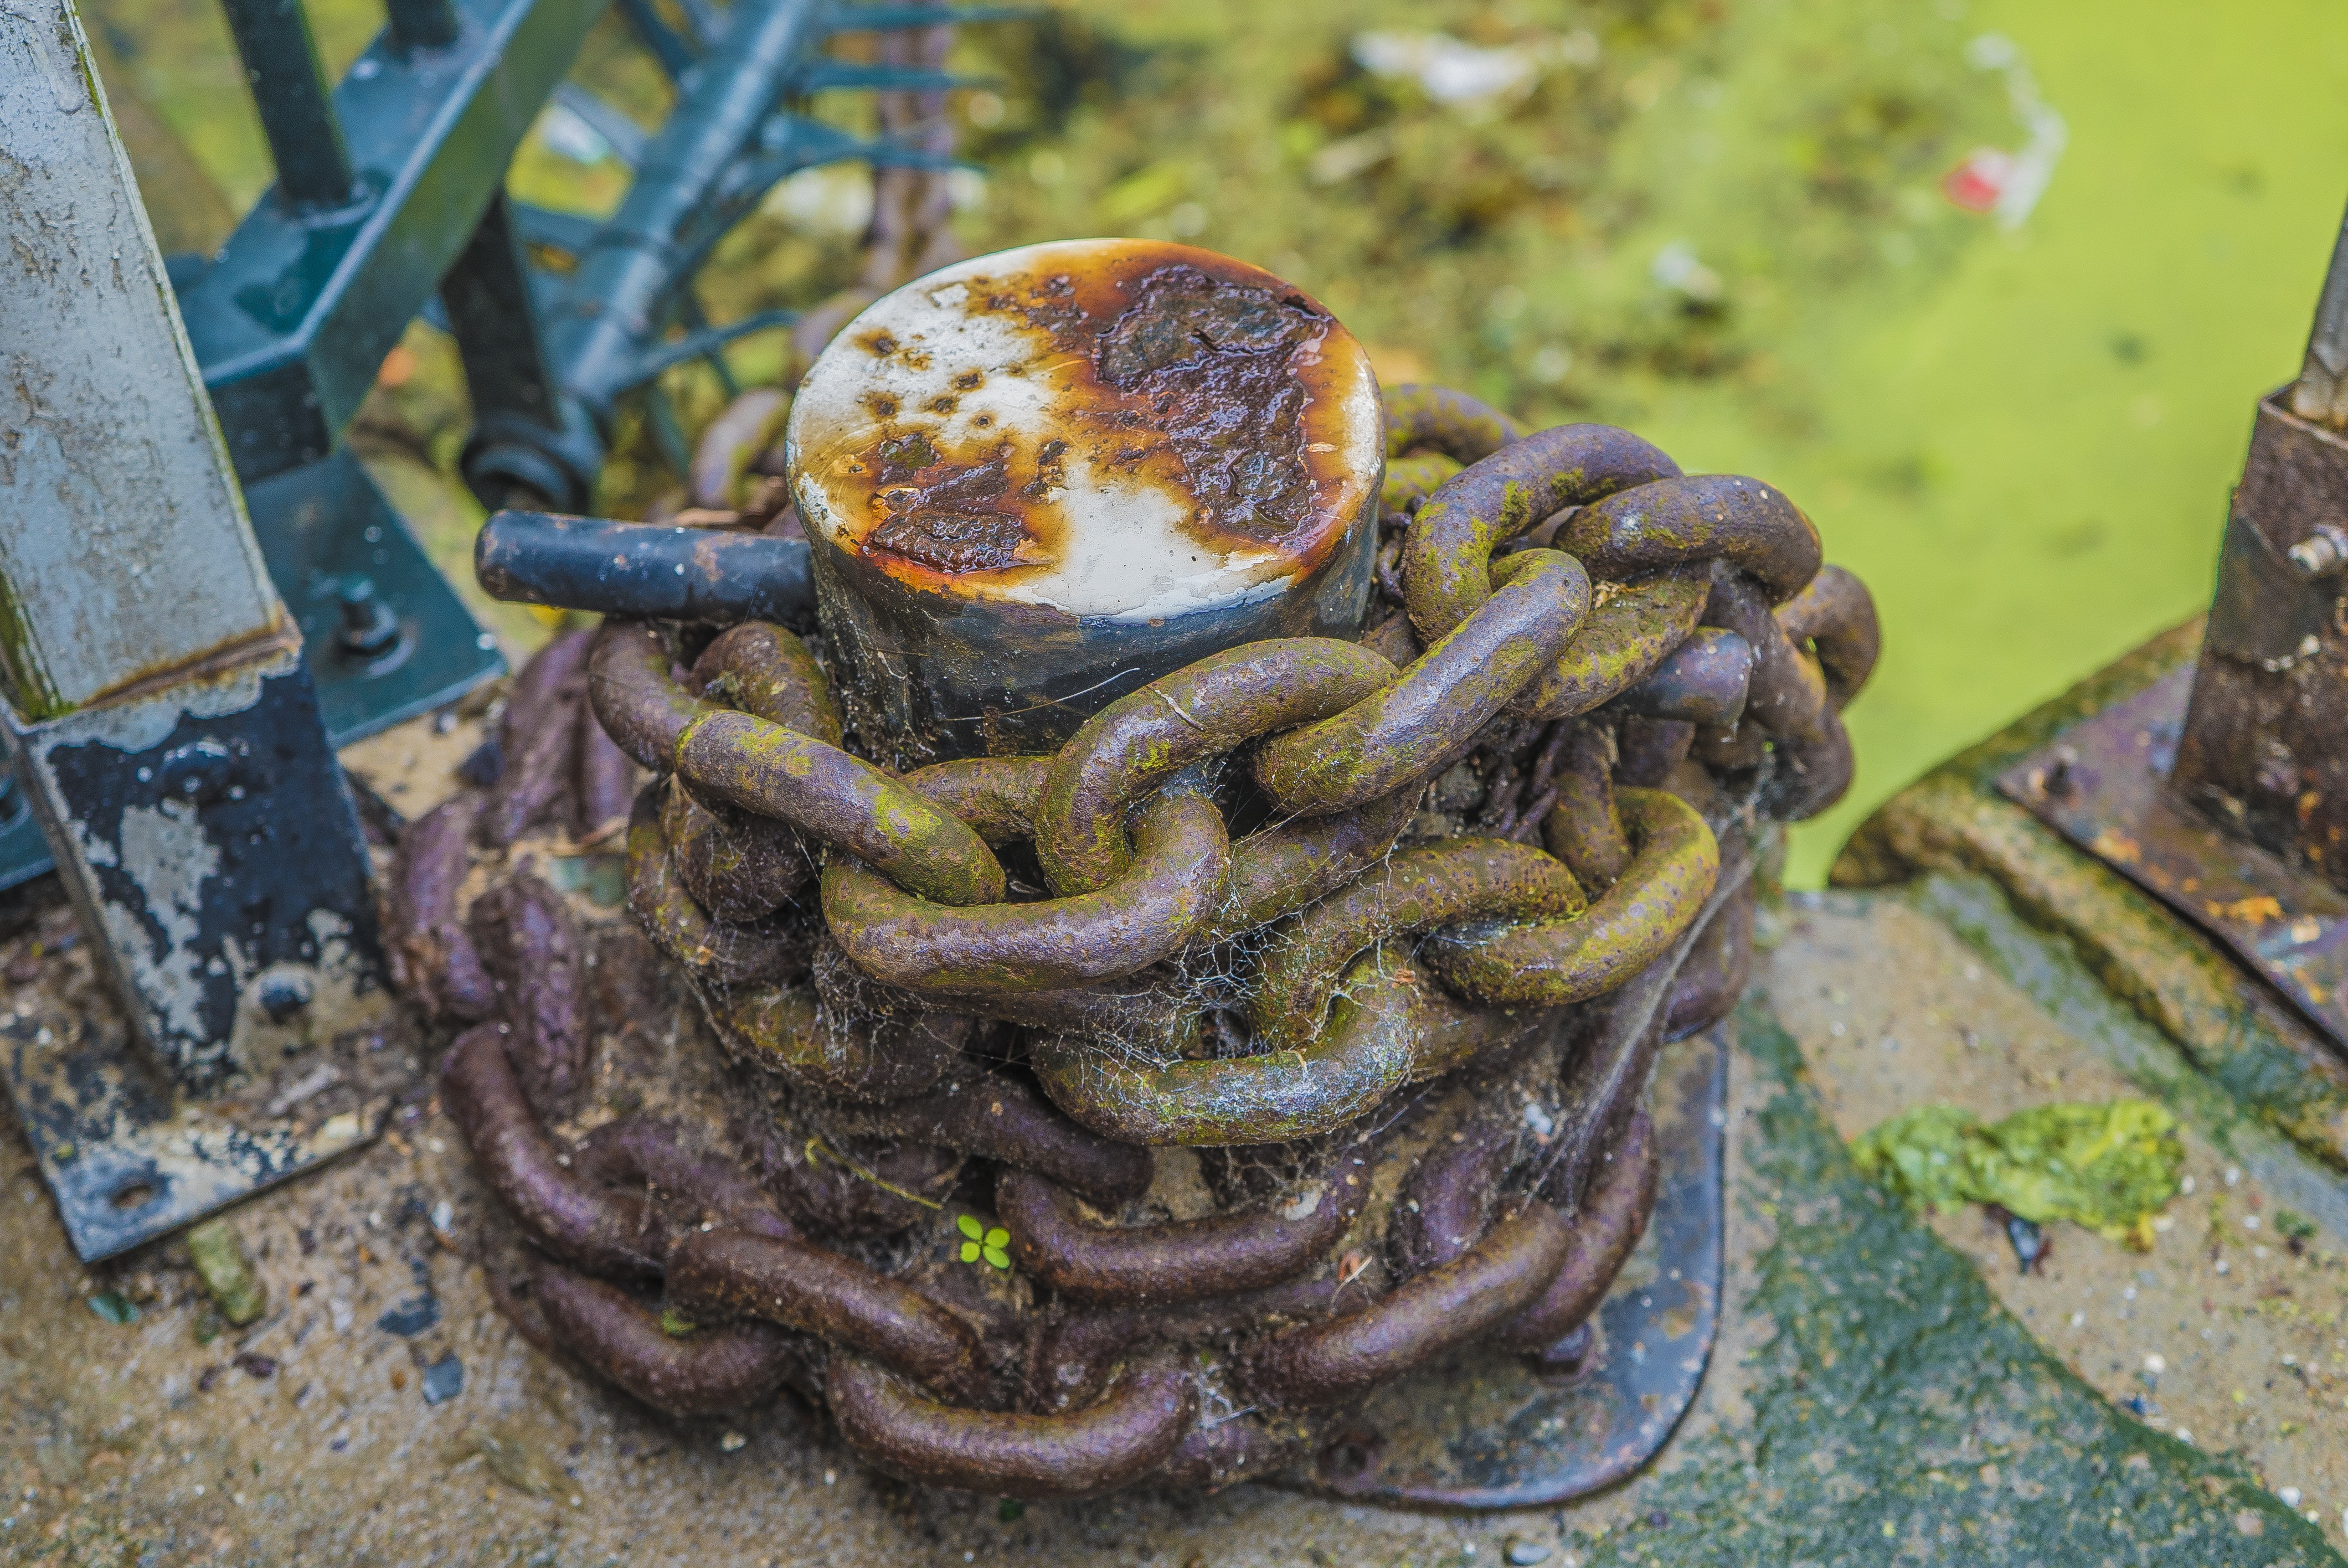
water, boat, chain, city, ship, wildlife, europe, biology, metal, reptile, fauna, invertebrate, octopus, rusty, serpent, organism, marine biology, marine invertebrates